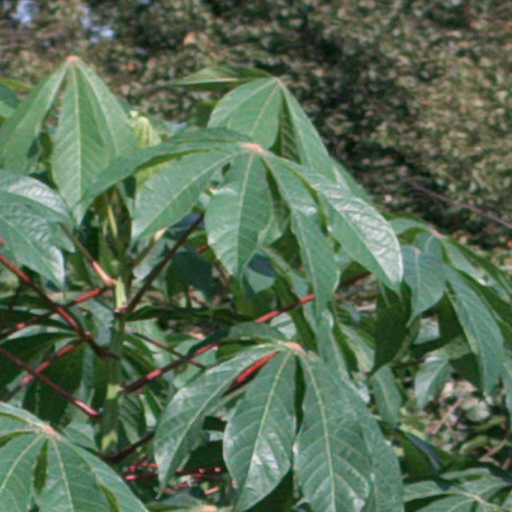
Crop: cassava